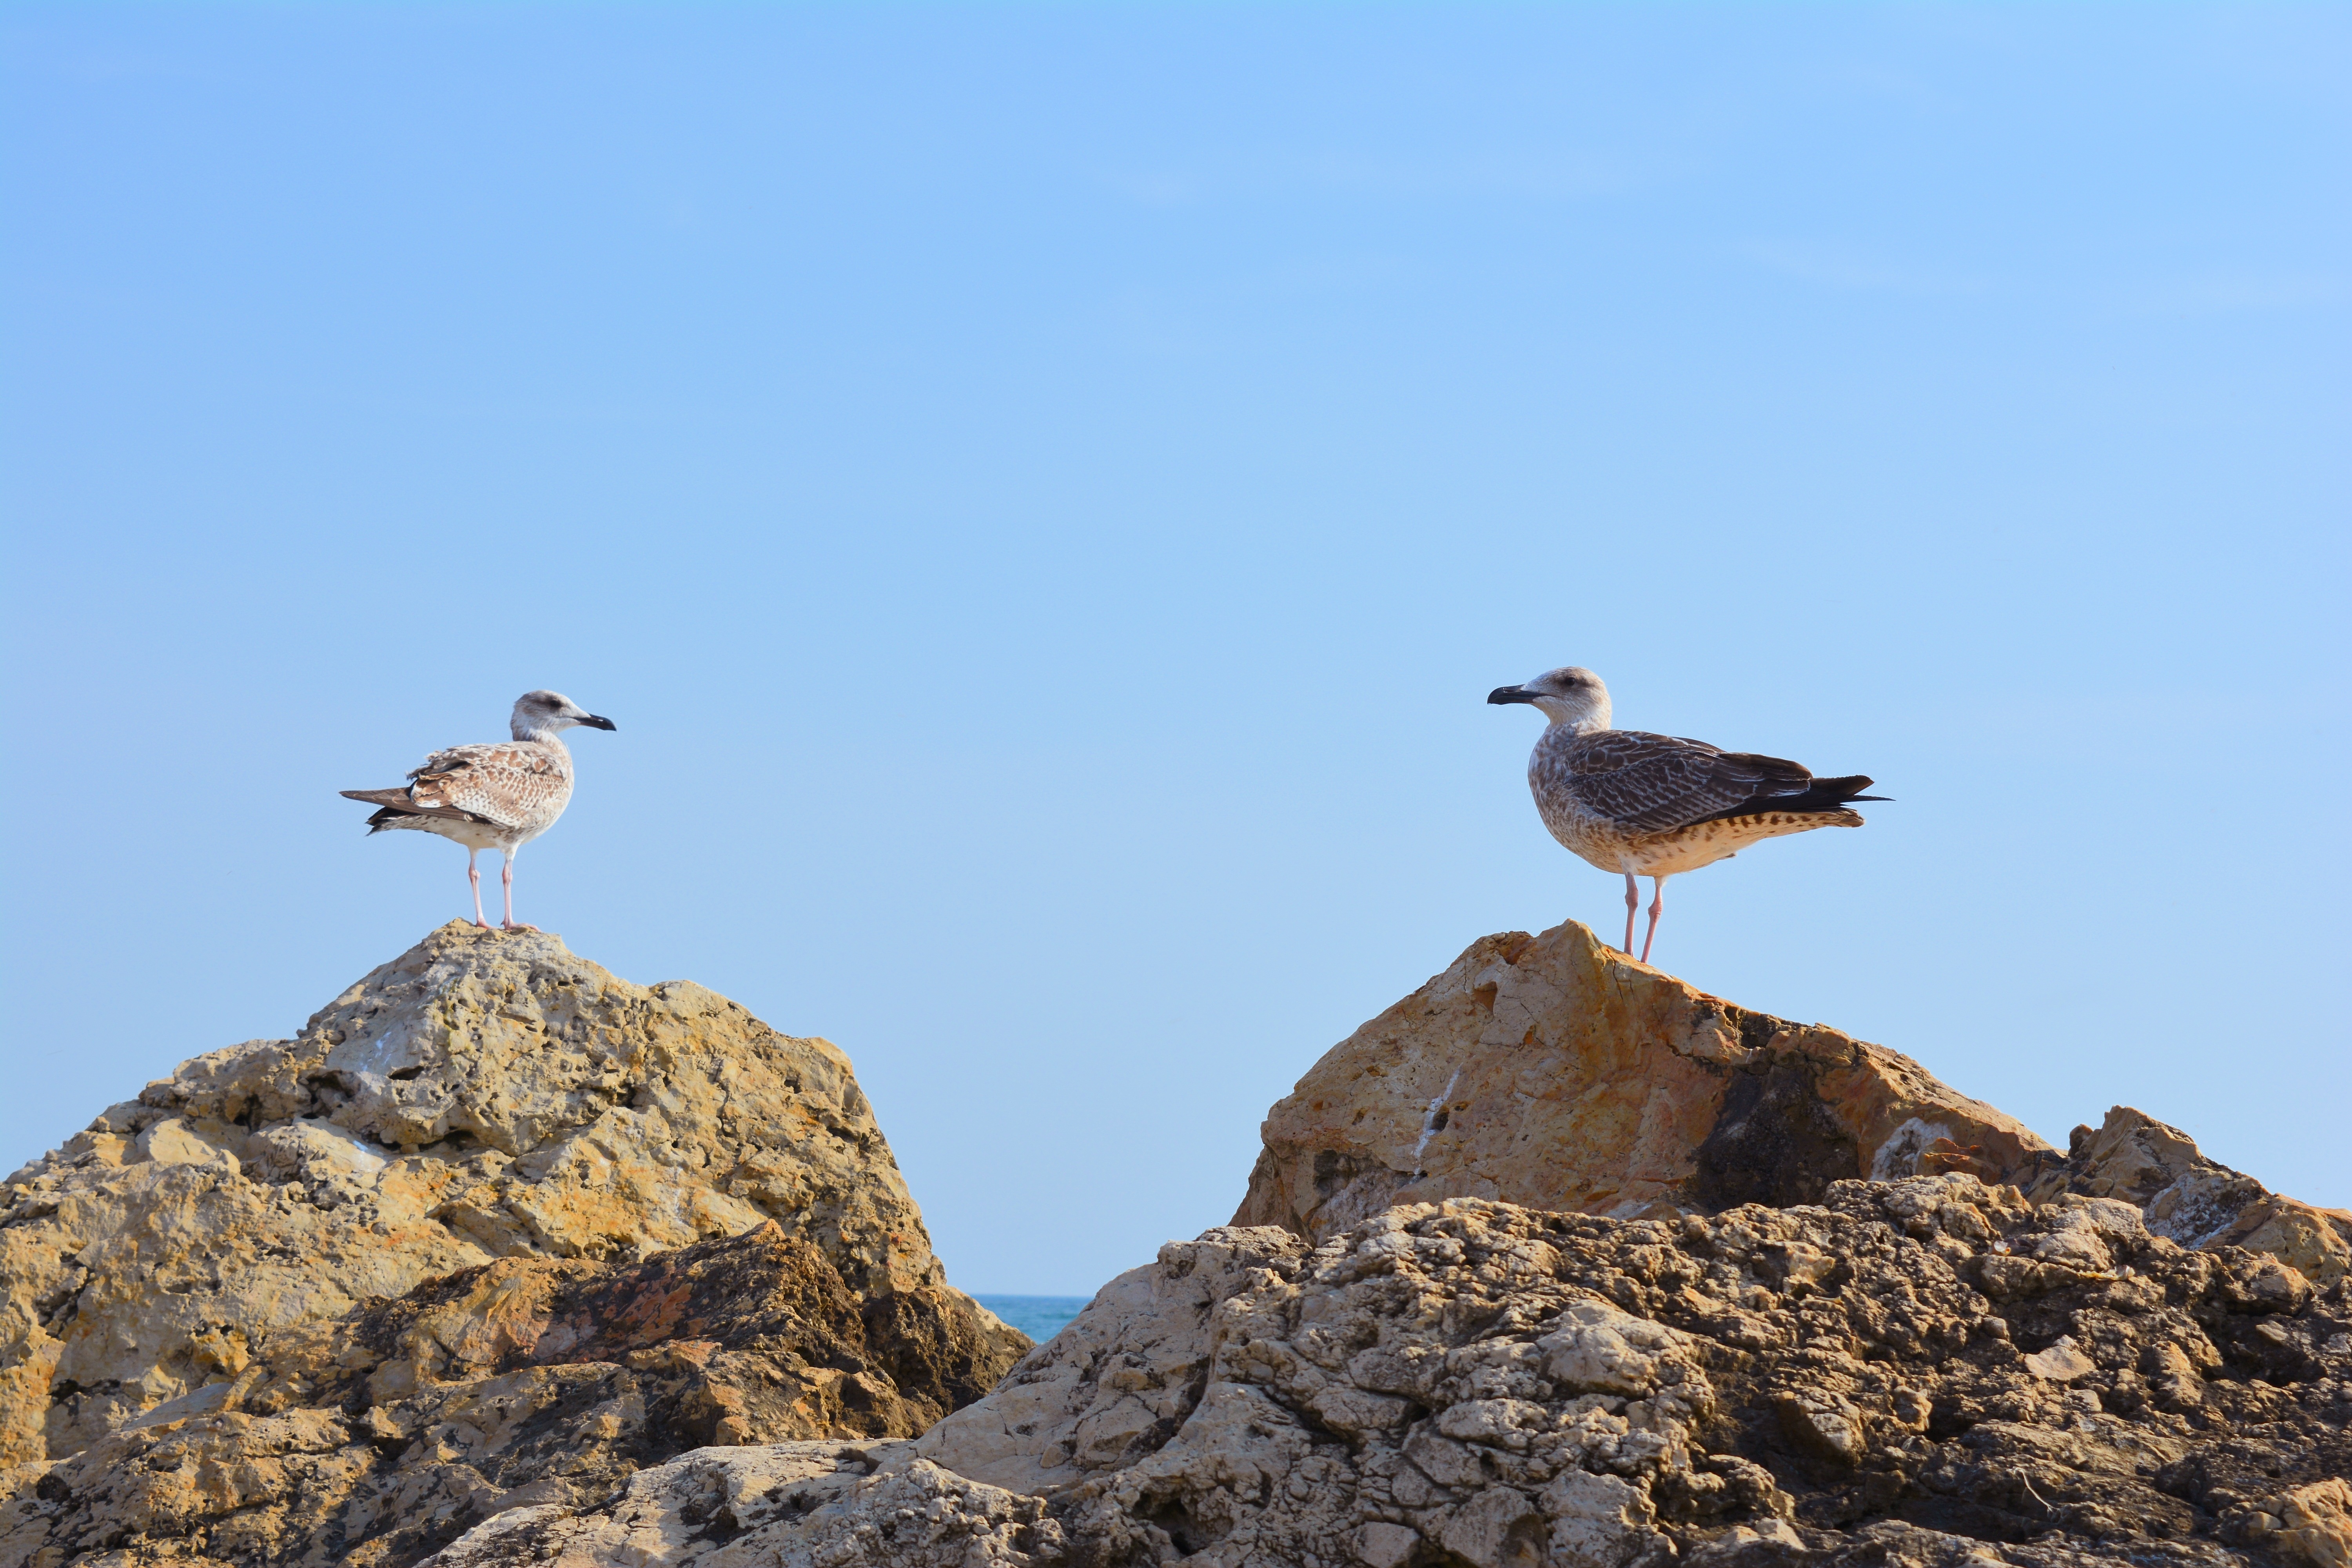
water, nature, bird, sky, stone, cliff, seaside, wildlife, gull, flight, sightseeing, blue, tourism, fauna, bird of prey, birds, great, cliffs, azure, vertebrate, vulture, falcon, romania, black sea, perching bird, pescaru i